Fatehpur, Rajasthan

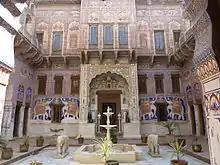
Courtyard of 19th century Nadine Le Prince Haveli

A haveli was purchased in 1998 by French artist Nadine a descendant of prestigious French painter Jean-Baptiste Le Prince. The "Nand Lal Devra Haveli" (meaning "The Haveli of Nandlal Devra": Nandlal Devra is the name of the merchant who constructed the haveli) was originally built in 1802 by a rich family of traders, the Devras, who were officers at the court of the local Maharaja. Since then, Nadine Le Prince has entirely restored the palace and all the frescoes. She is doing much to preserve and restore the heritage of havelis throughout Shekhawati, working with other associations to give the havelis a second life.